Law enforcement by country

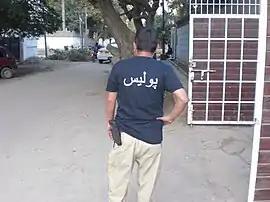
Sindh police constable of Sindh province of Pakistan

The police in Pakistan are under the control of the province they work in, with each police having jurisdiction in its own province and its leadership headquartered in the province's capital. A separate traffic police department exists for managing traffic and is also a provincial force. Only the capital city police are an exception, and is under federal government control with its own setup. In Punjab a counter-terror unit elite force within the Punjab Police was created in 1998.